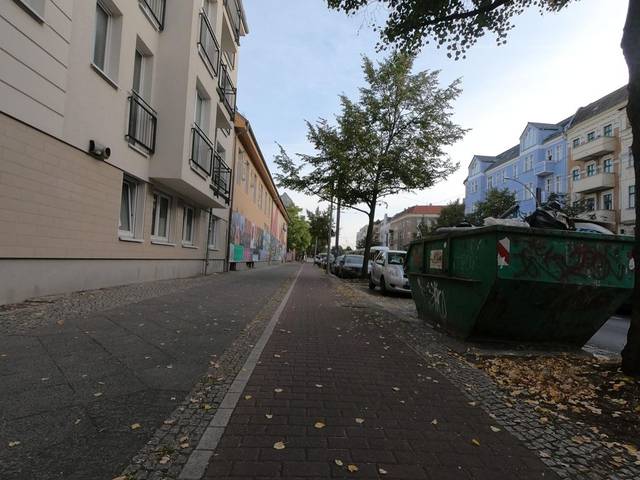
Region: Germany
Coordinates: 52.554, 13.43